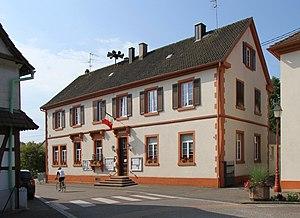
Mairie-école de Forstfeld.